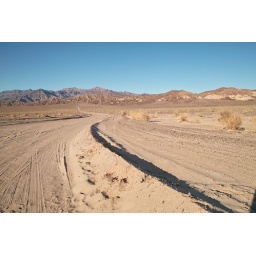
SDIM3331 Sigma DP1 arriving by back road to the Stovepipe Wells dunes field